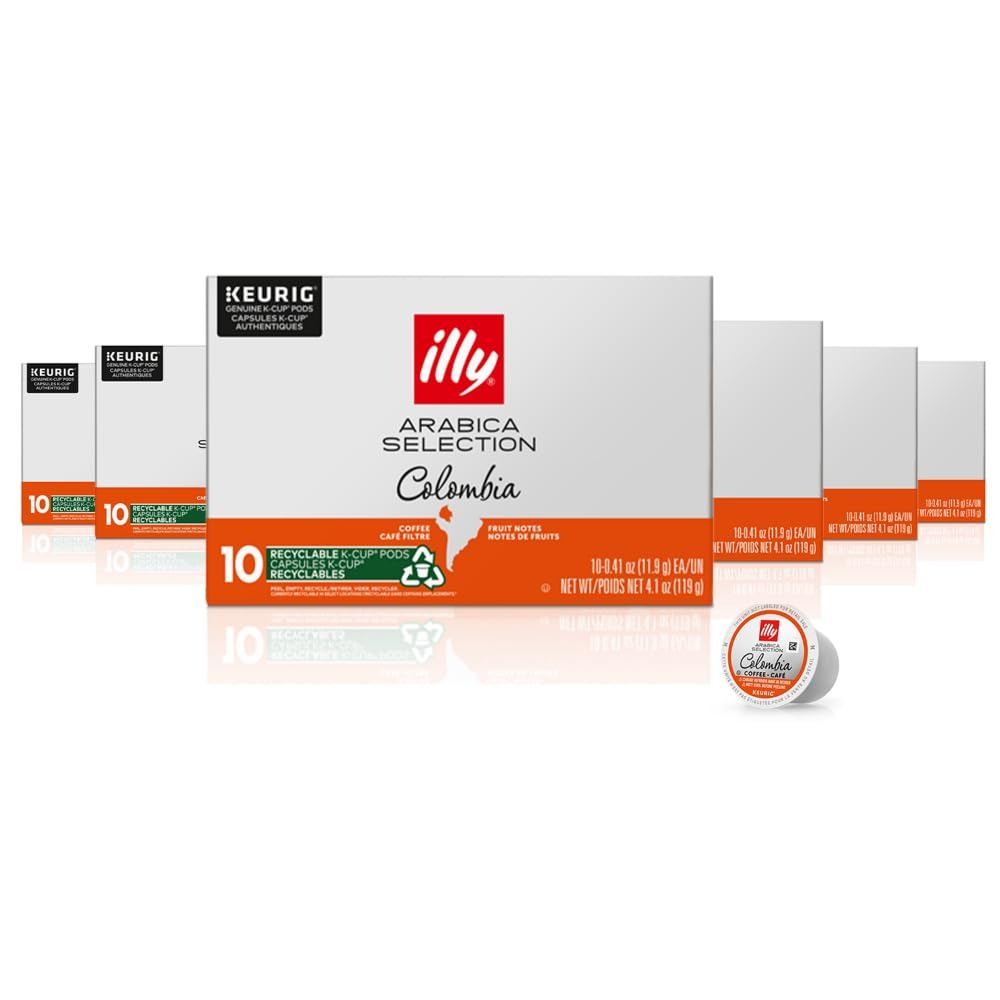
Item Name: Illy Coffee K Cups - Colombia Medium Roast Coffee Pods for Keurig - Fruit Notes, Bold & Full-Bodied Flavor - No Preservatives - 60 Count (6 Packs of 10)
Bullet Point 1: MEDIUM ROAST - Medium roast provides a smooth taste with warm notes of fruit. A distinctive and bold taste in the convenience of single serve kpod coffee pods.
Bullet Point 2: K CUPS COFFEE CONVENIENCE - Remove the capsule from the package. Place the capsule in the chamber and activate the brew cycle. Pop these k pods in your Keurig coffee machine and fill your mug with the right brew.
Bullet Point 3: FLAVORFUL & SMOOTH ITALIAN COFFEE - K-cups coffee pods hit you with smooth beginnings and lingering finishes, with each sip being full of flavor.
Bullet Point 4: WE BRING THE TASTE OF ITALY TO YOU - We’ve spent eight decades refining a singular, signature blend celebrated all over the world as the pinnacle of what single-serve coffee can be.
Bullet Point 5: SUSTAINABILITY IS OUR VISION - We pride ourselves on the constant focus on our environment and the community. We are part of a global movement with a common goal: to pave the way for a better, more liveable, and more enlightened world.
Value: 60.0
Unit: Count

Price: 39.605